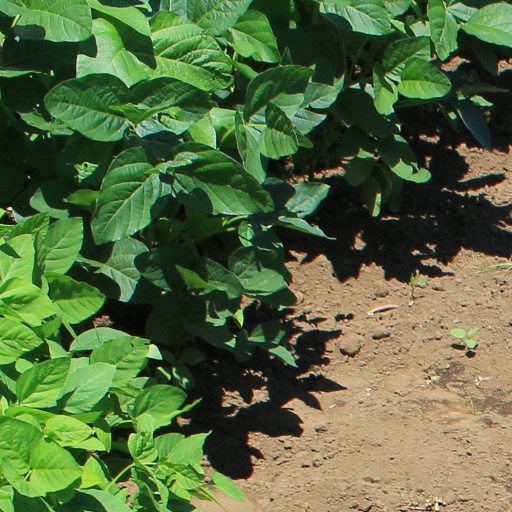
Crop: soybean